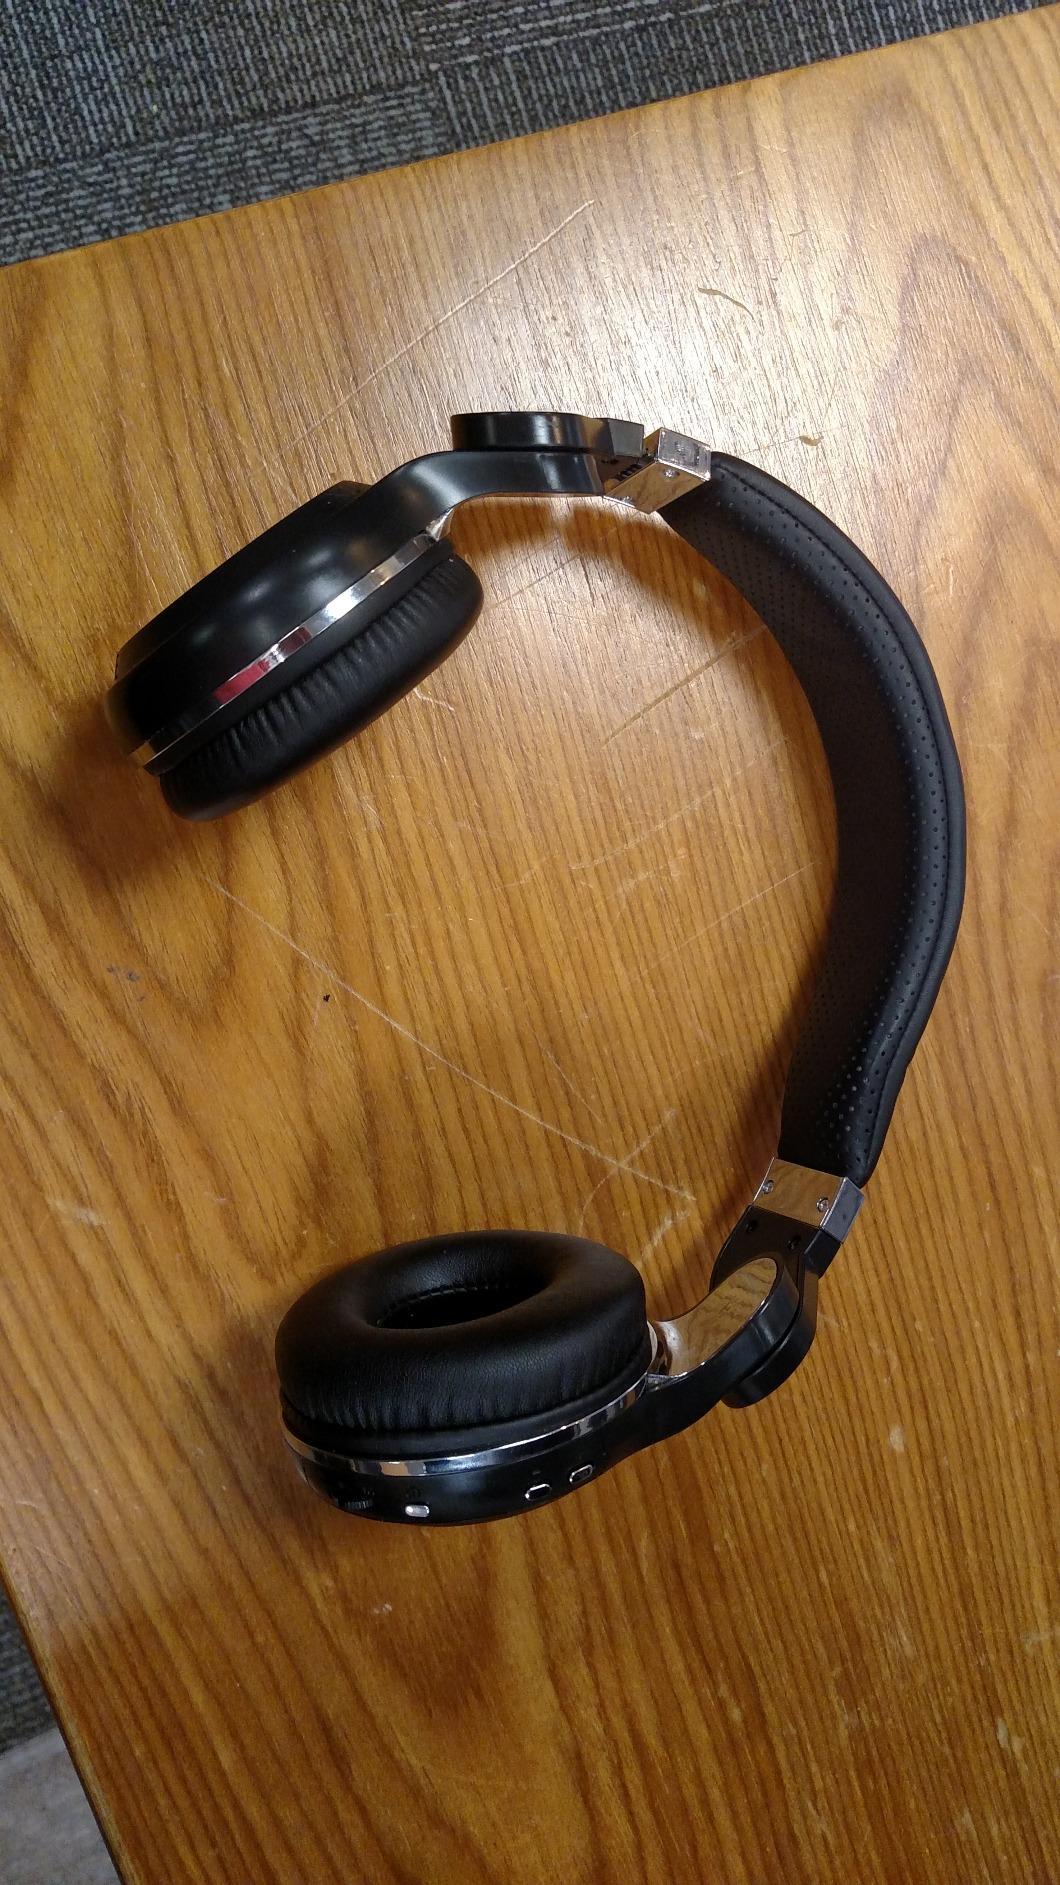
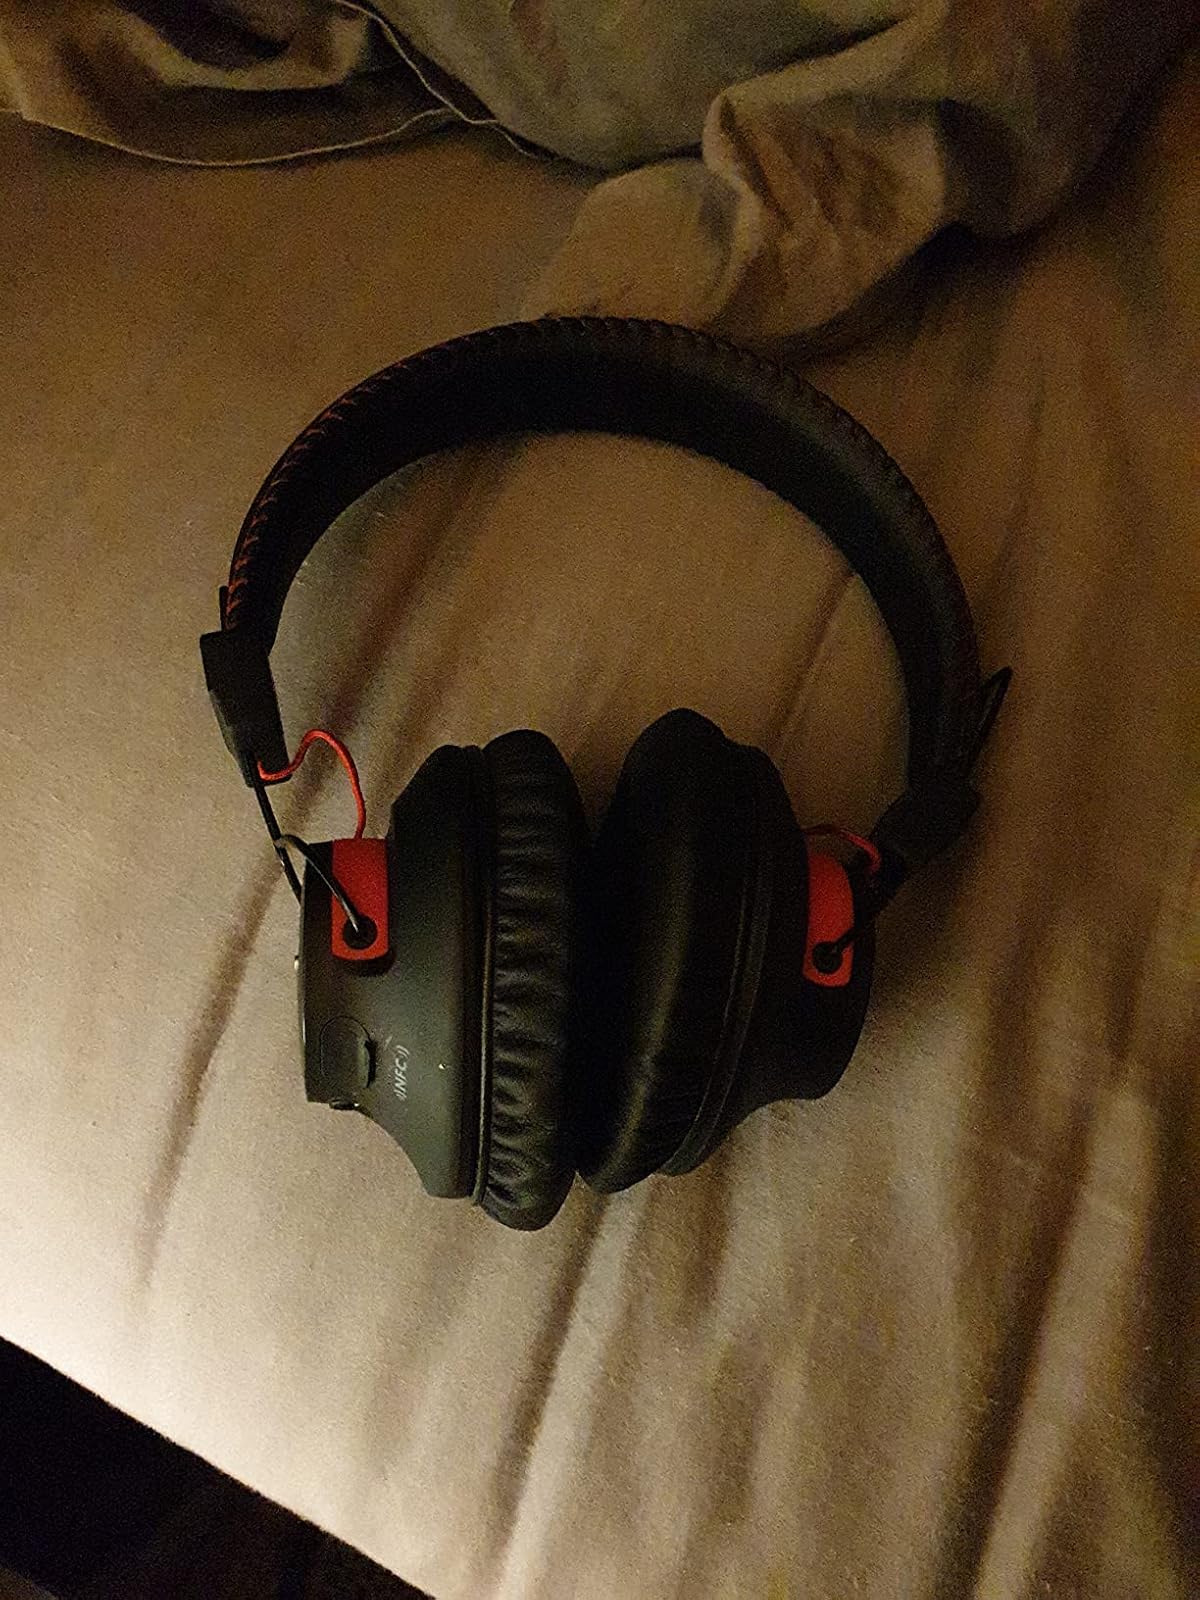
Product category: headphones
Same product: no